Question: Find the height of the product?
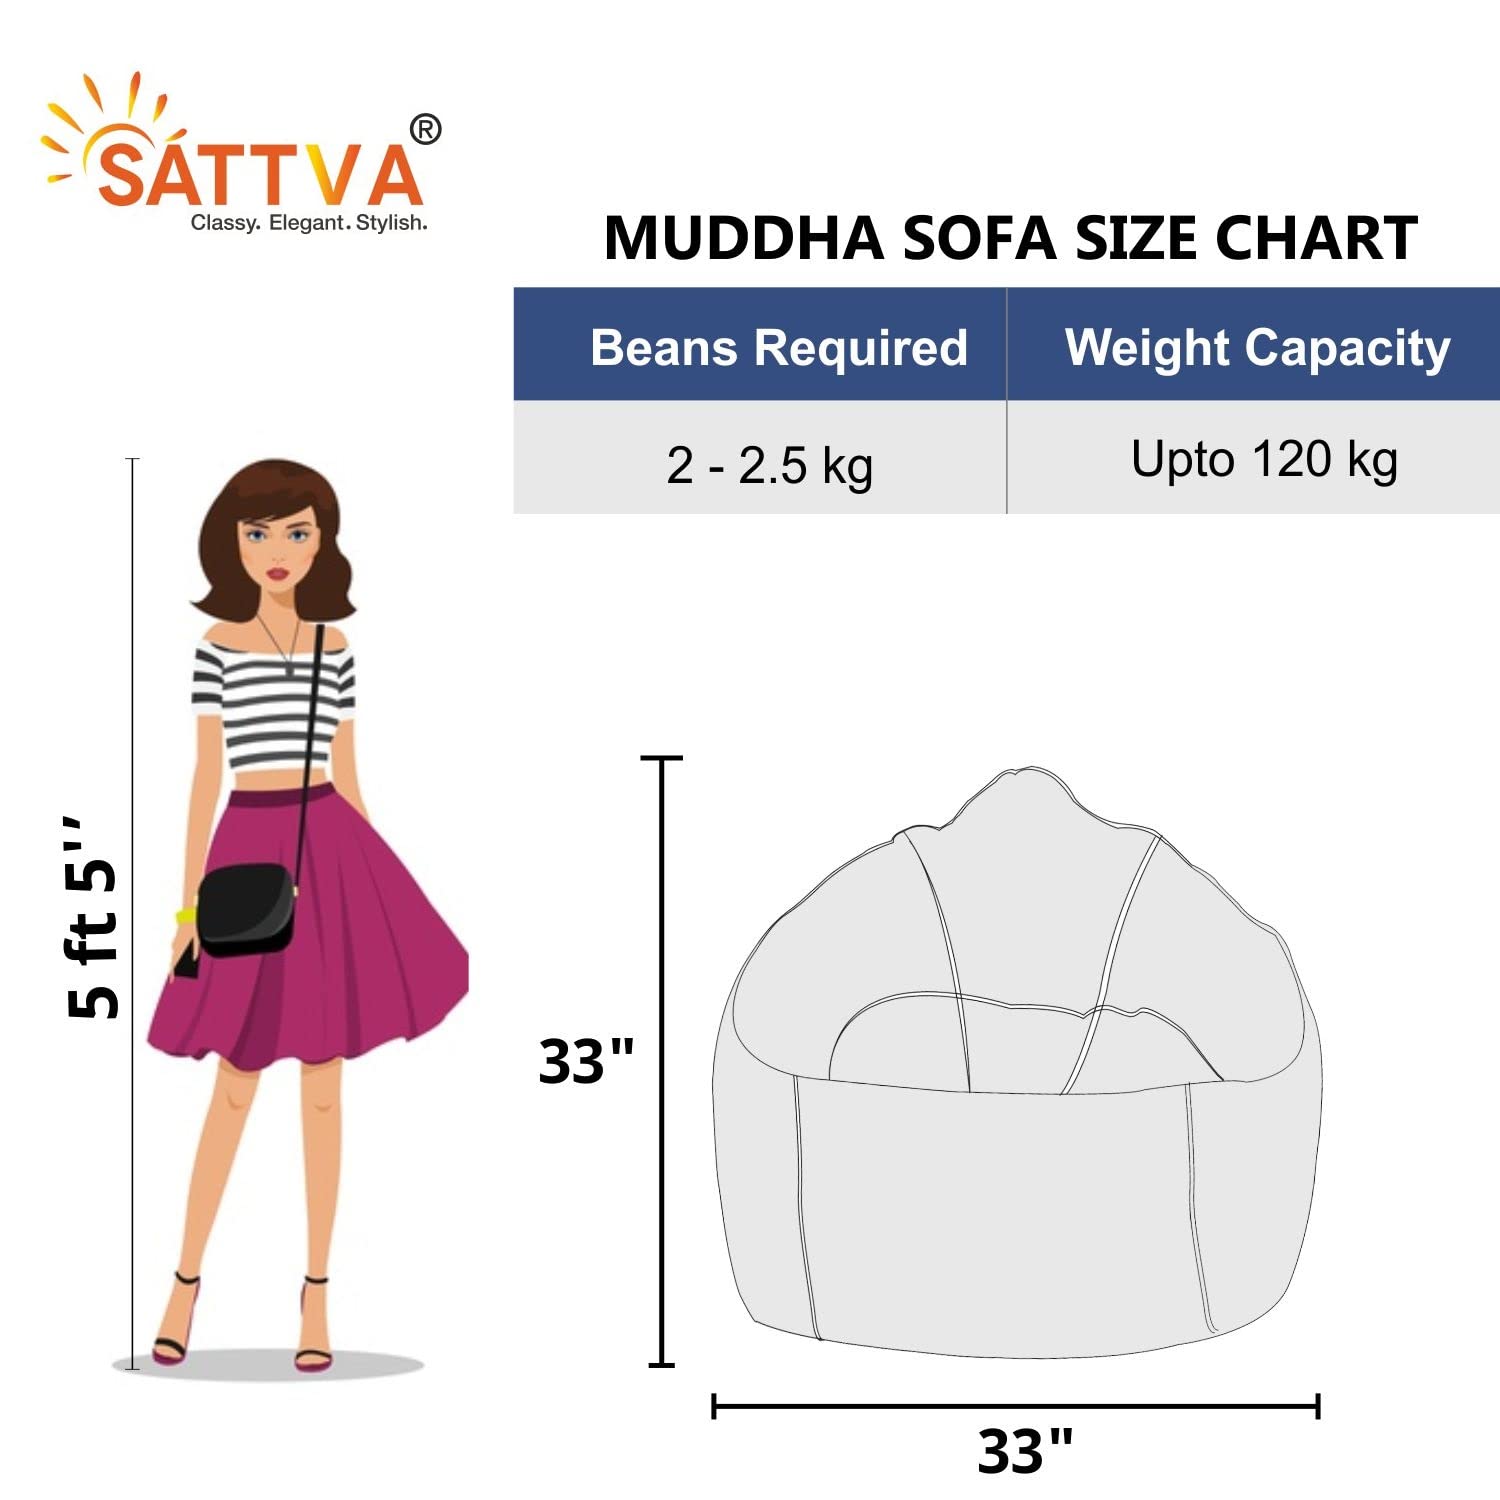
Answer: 33.0 inch